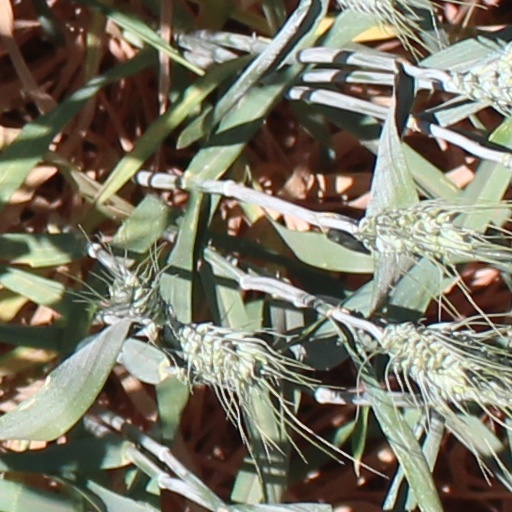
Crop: wheat